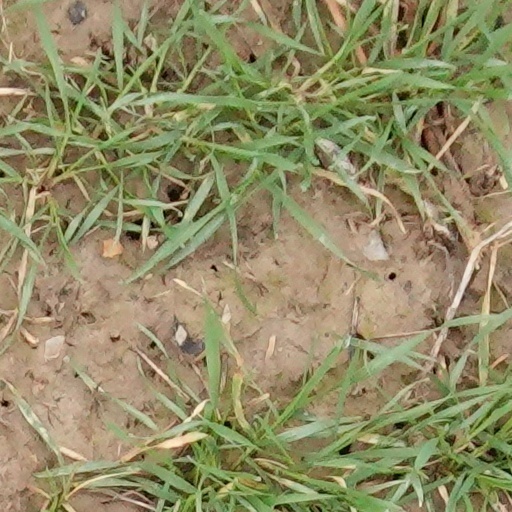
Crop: wheat